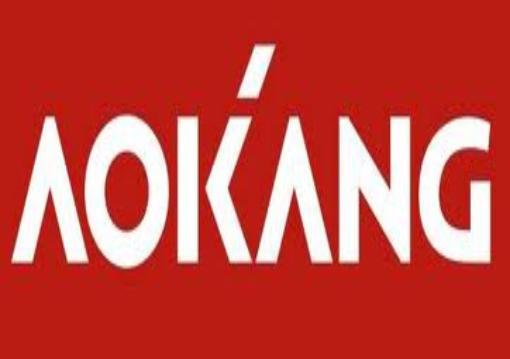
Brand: AOKANG
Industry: Clothes